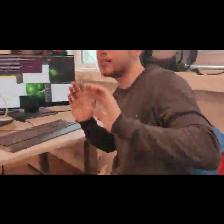
Label: Human